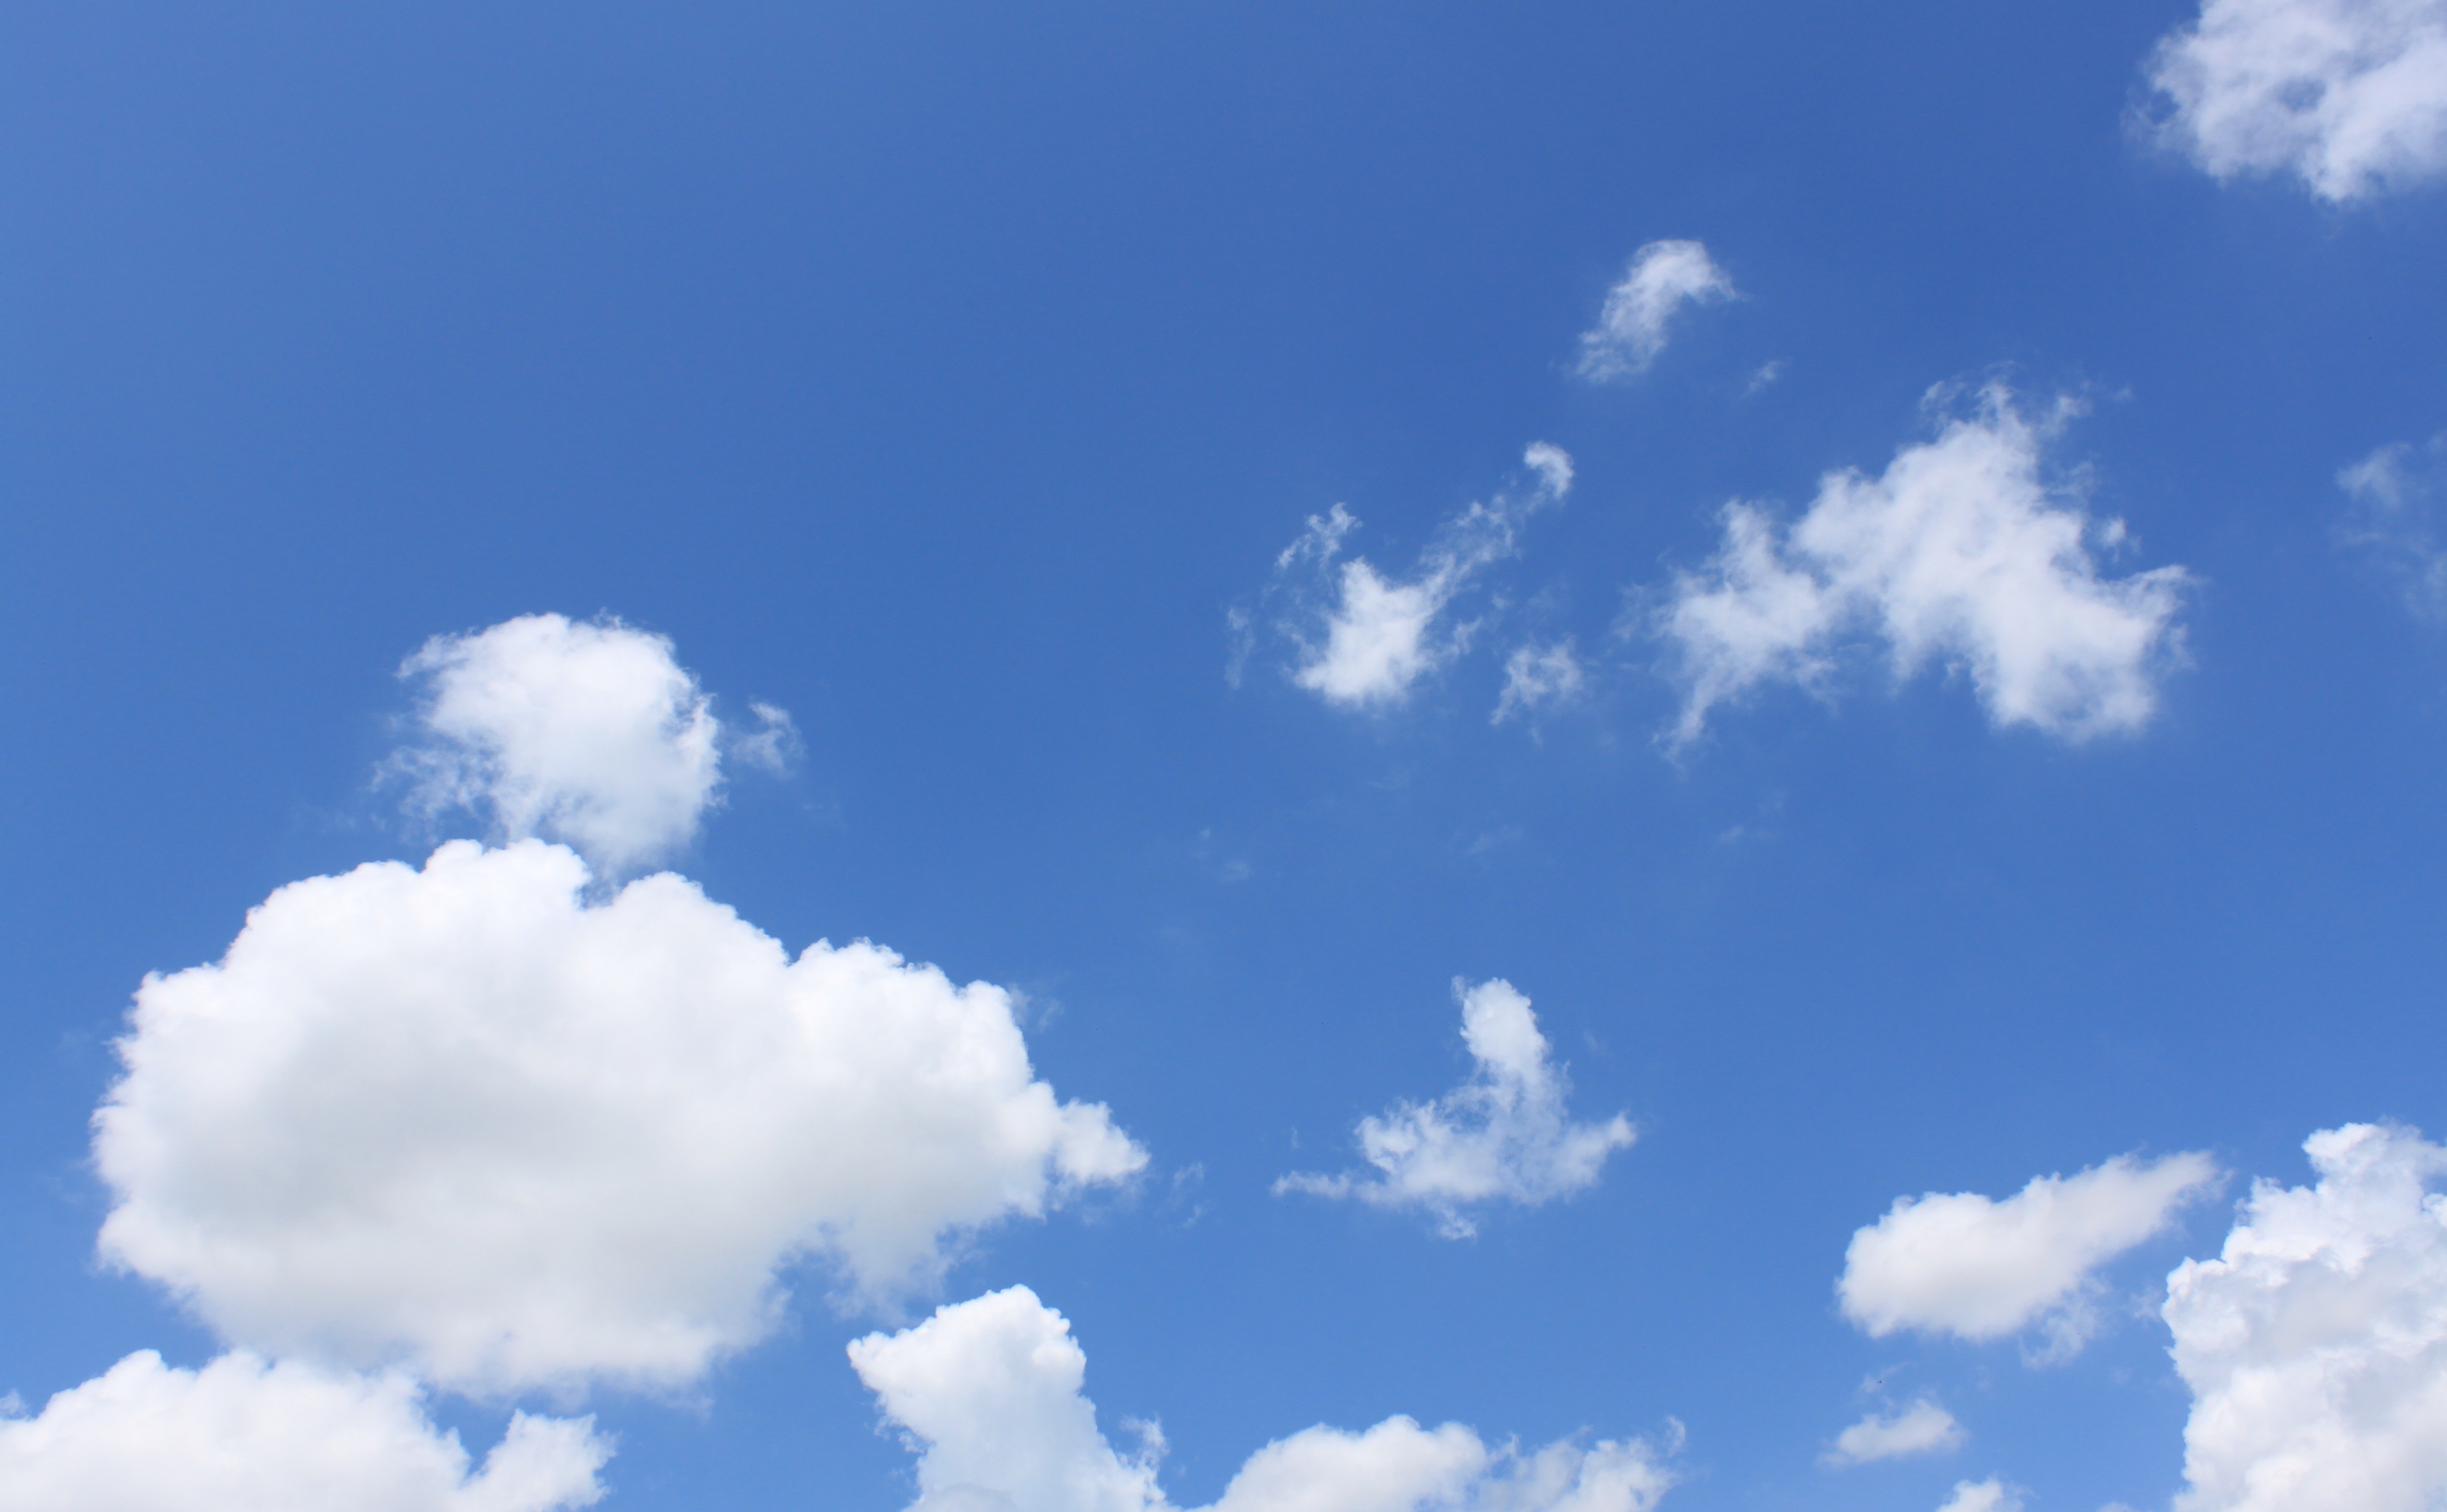
nature, cloud, sky, sunlight, air, atmosphere, daytime, environment, fluffy, heaven, weather, cumulus, blue, cloudscape, blue sky, outdoors, clouds, day, clouds sky, sky clouds, blue sky clouds, meteorological phenomenon, blue sky background, atmosphere of earth